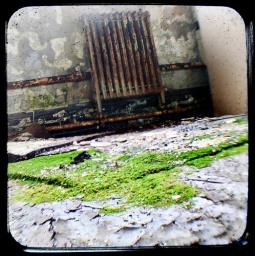
The green grass grew all around